Battle on the Ice

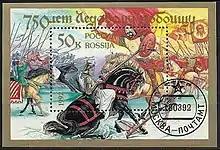
1992 Russian postage stamp commemorating the 750th anniversary of the Battle on the Ice

The Novgorodian victory is commemorated in the modern Russian Federation as one of the Days of Military Honour.